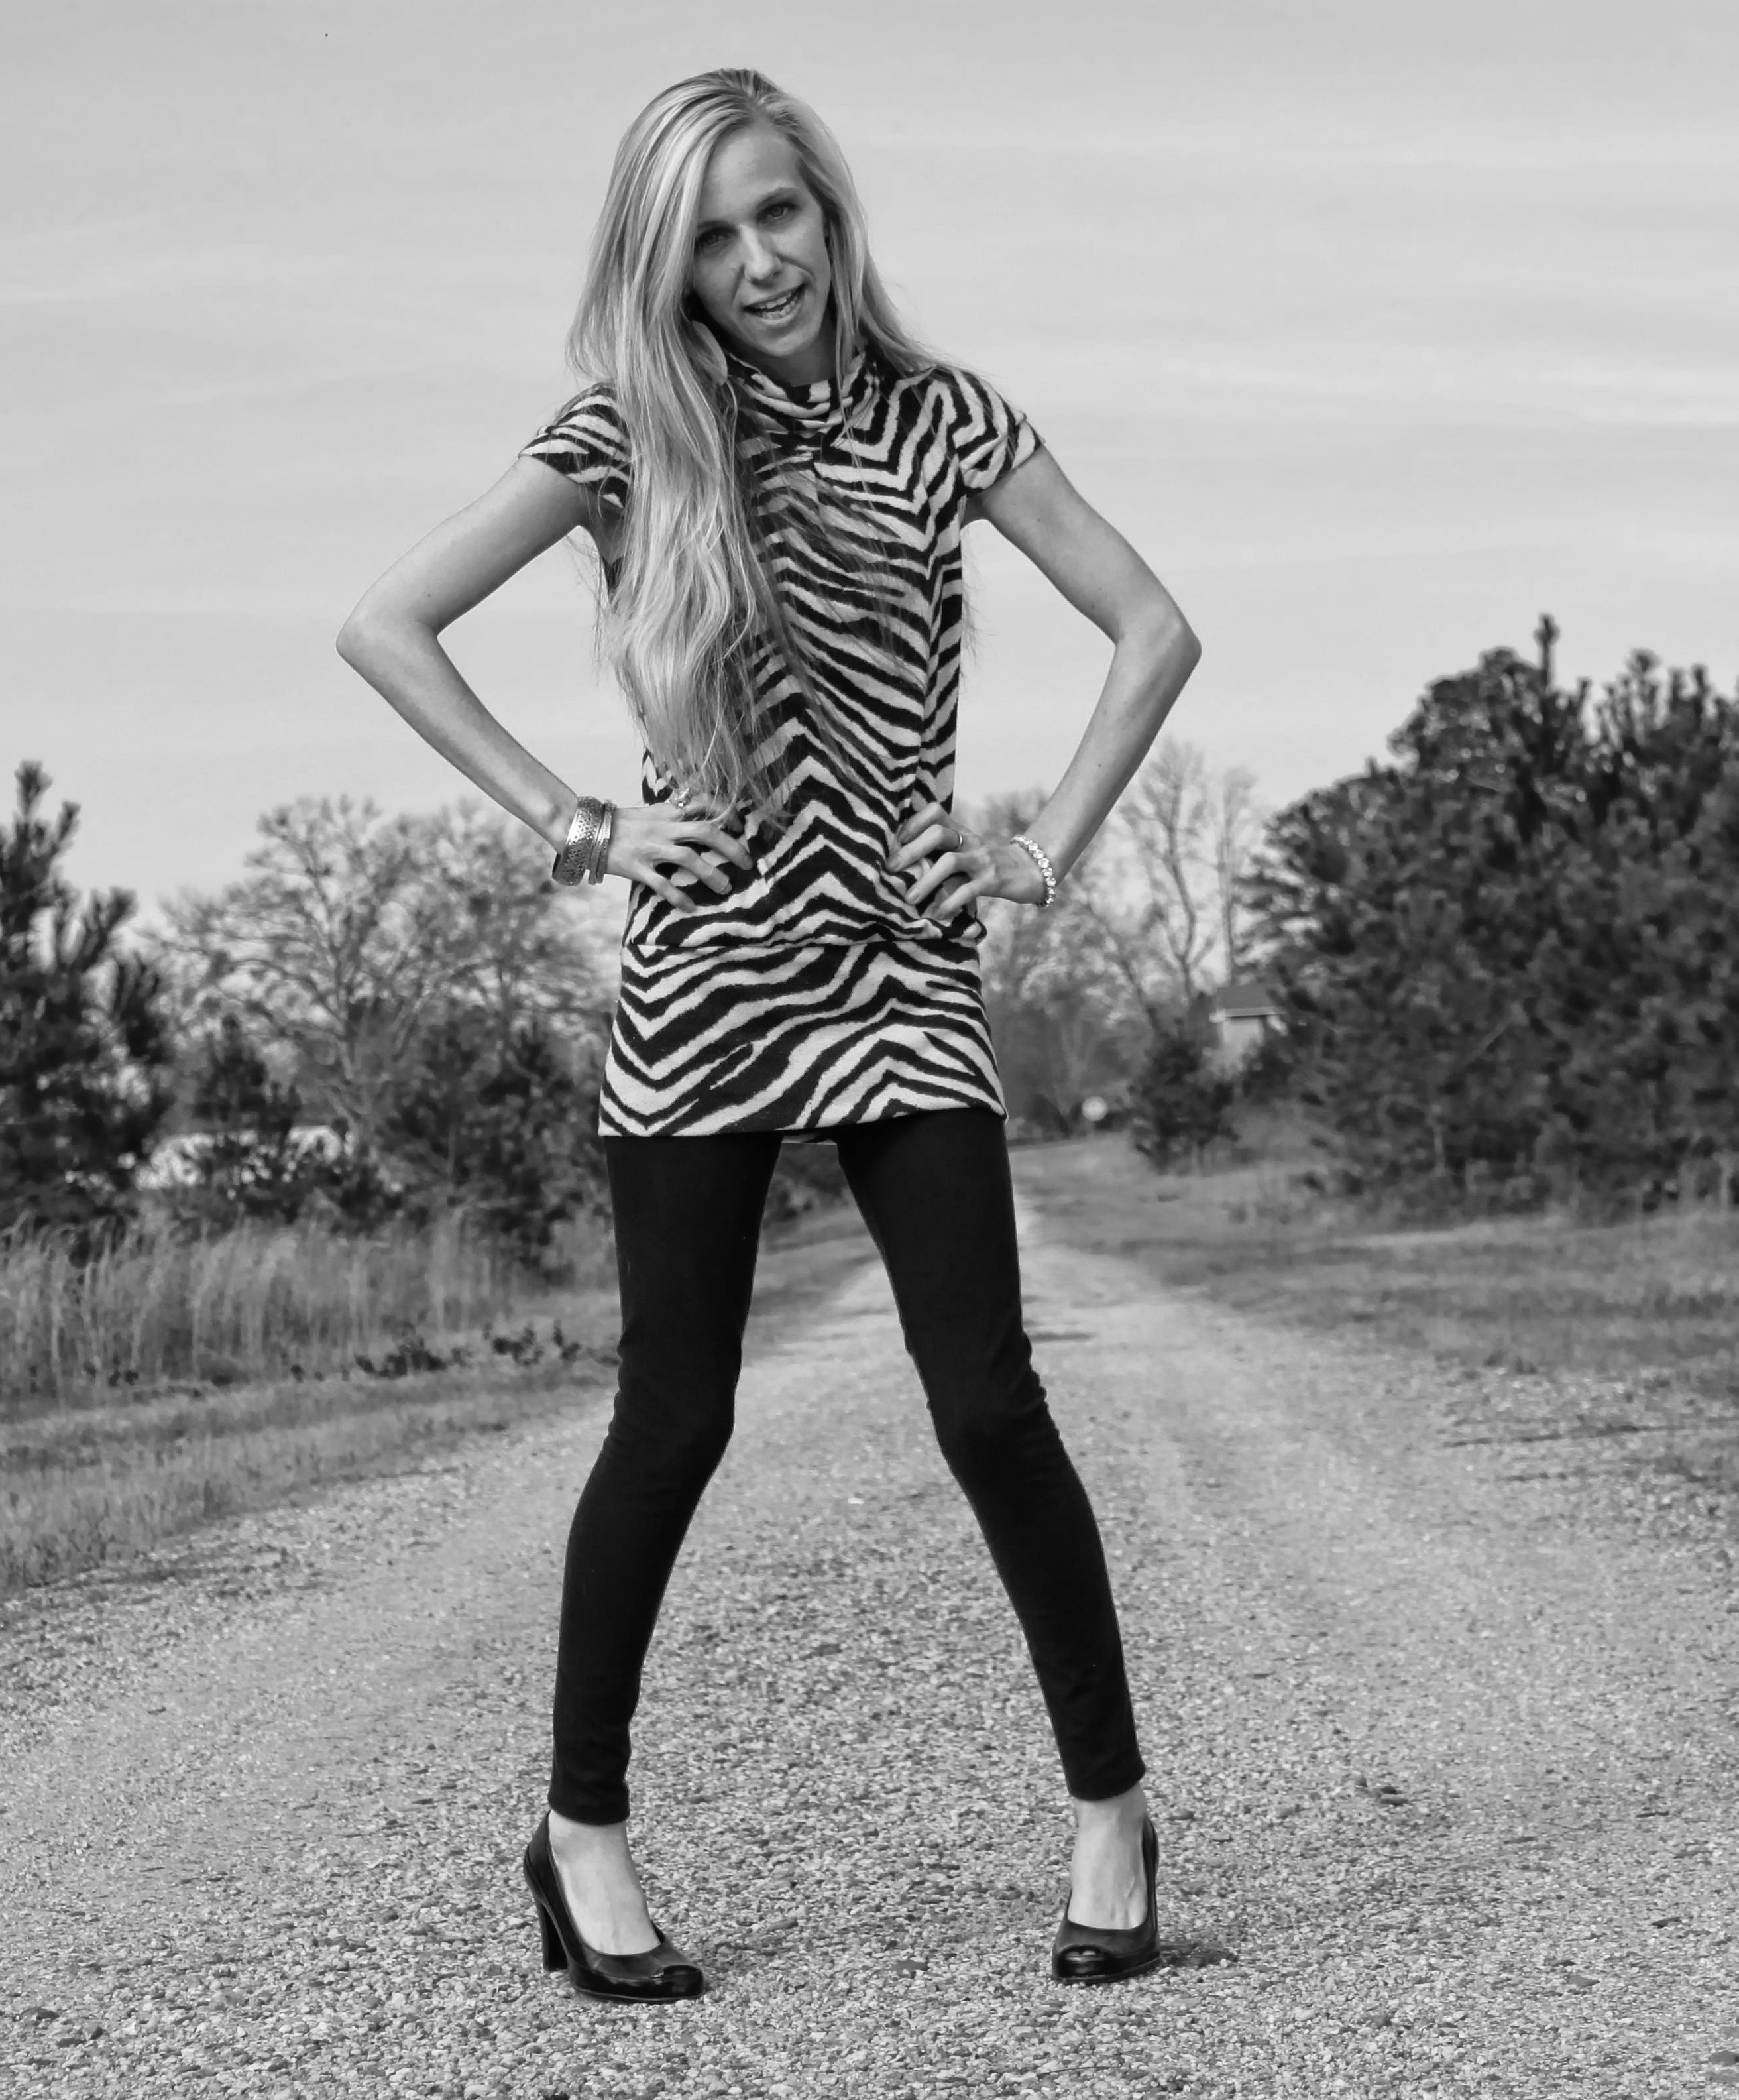
nature, black and white, girl, woman, hair, road, white, photography, cute, summer, dirt road, female, leg, portrait, model, young, spring, fashion, clothing, black, monochrome, lady, lifestyle, trees, posing, dress, footwear, photograph, pose, beauty, style, body, tights, slim, attractive, adult, glamour, photo shoot, monochrome photography, portrait photography, human positions, art model, supermodel